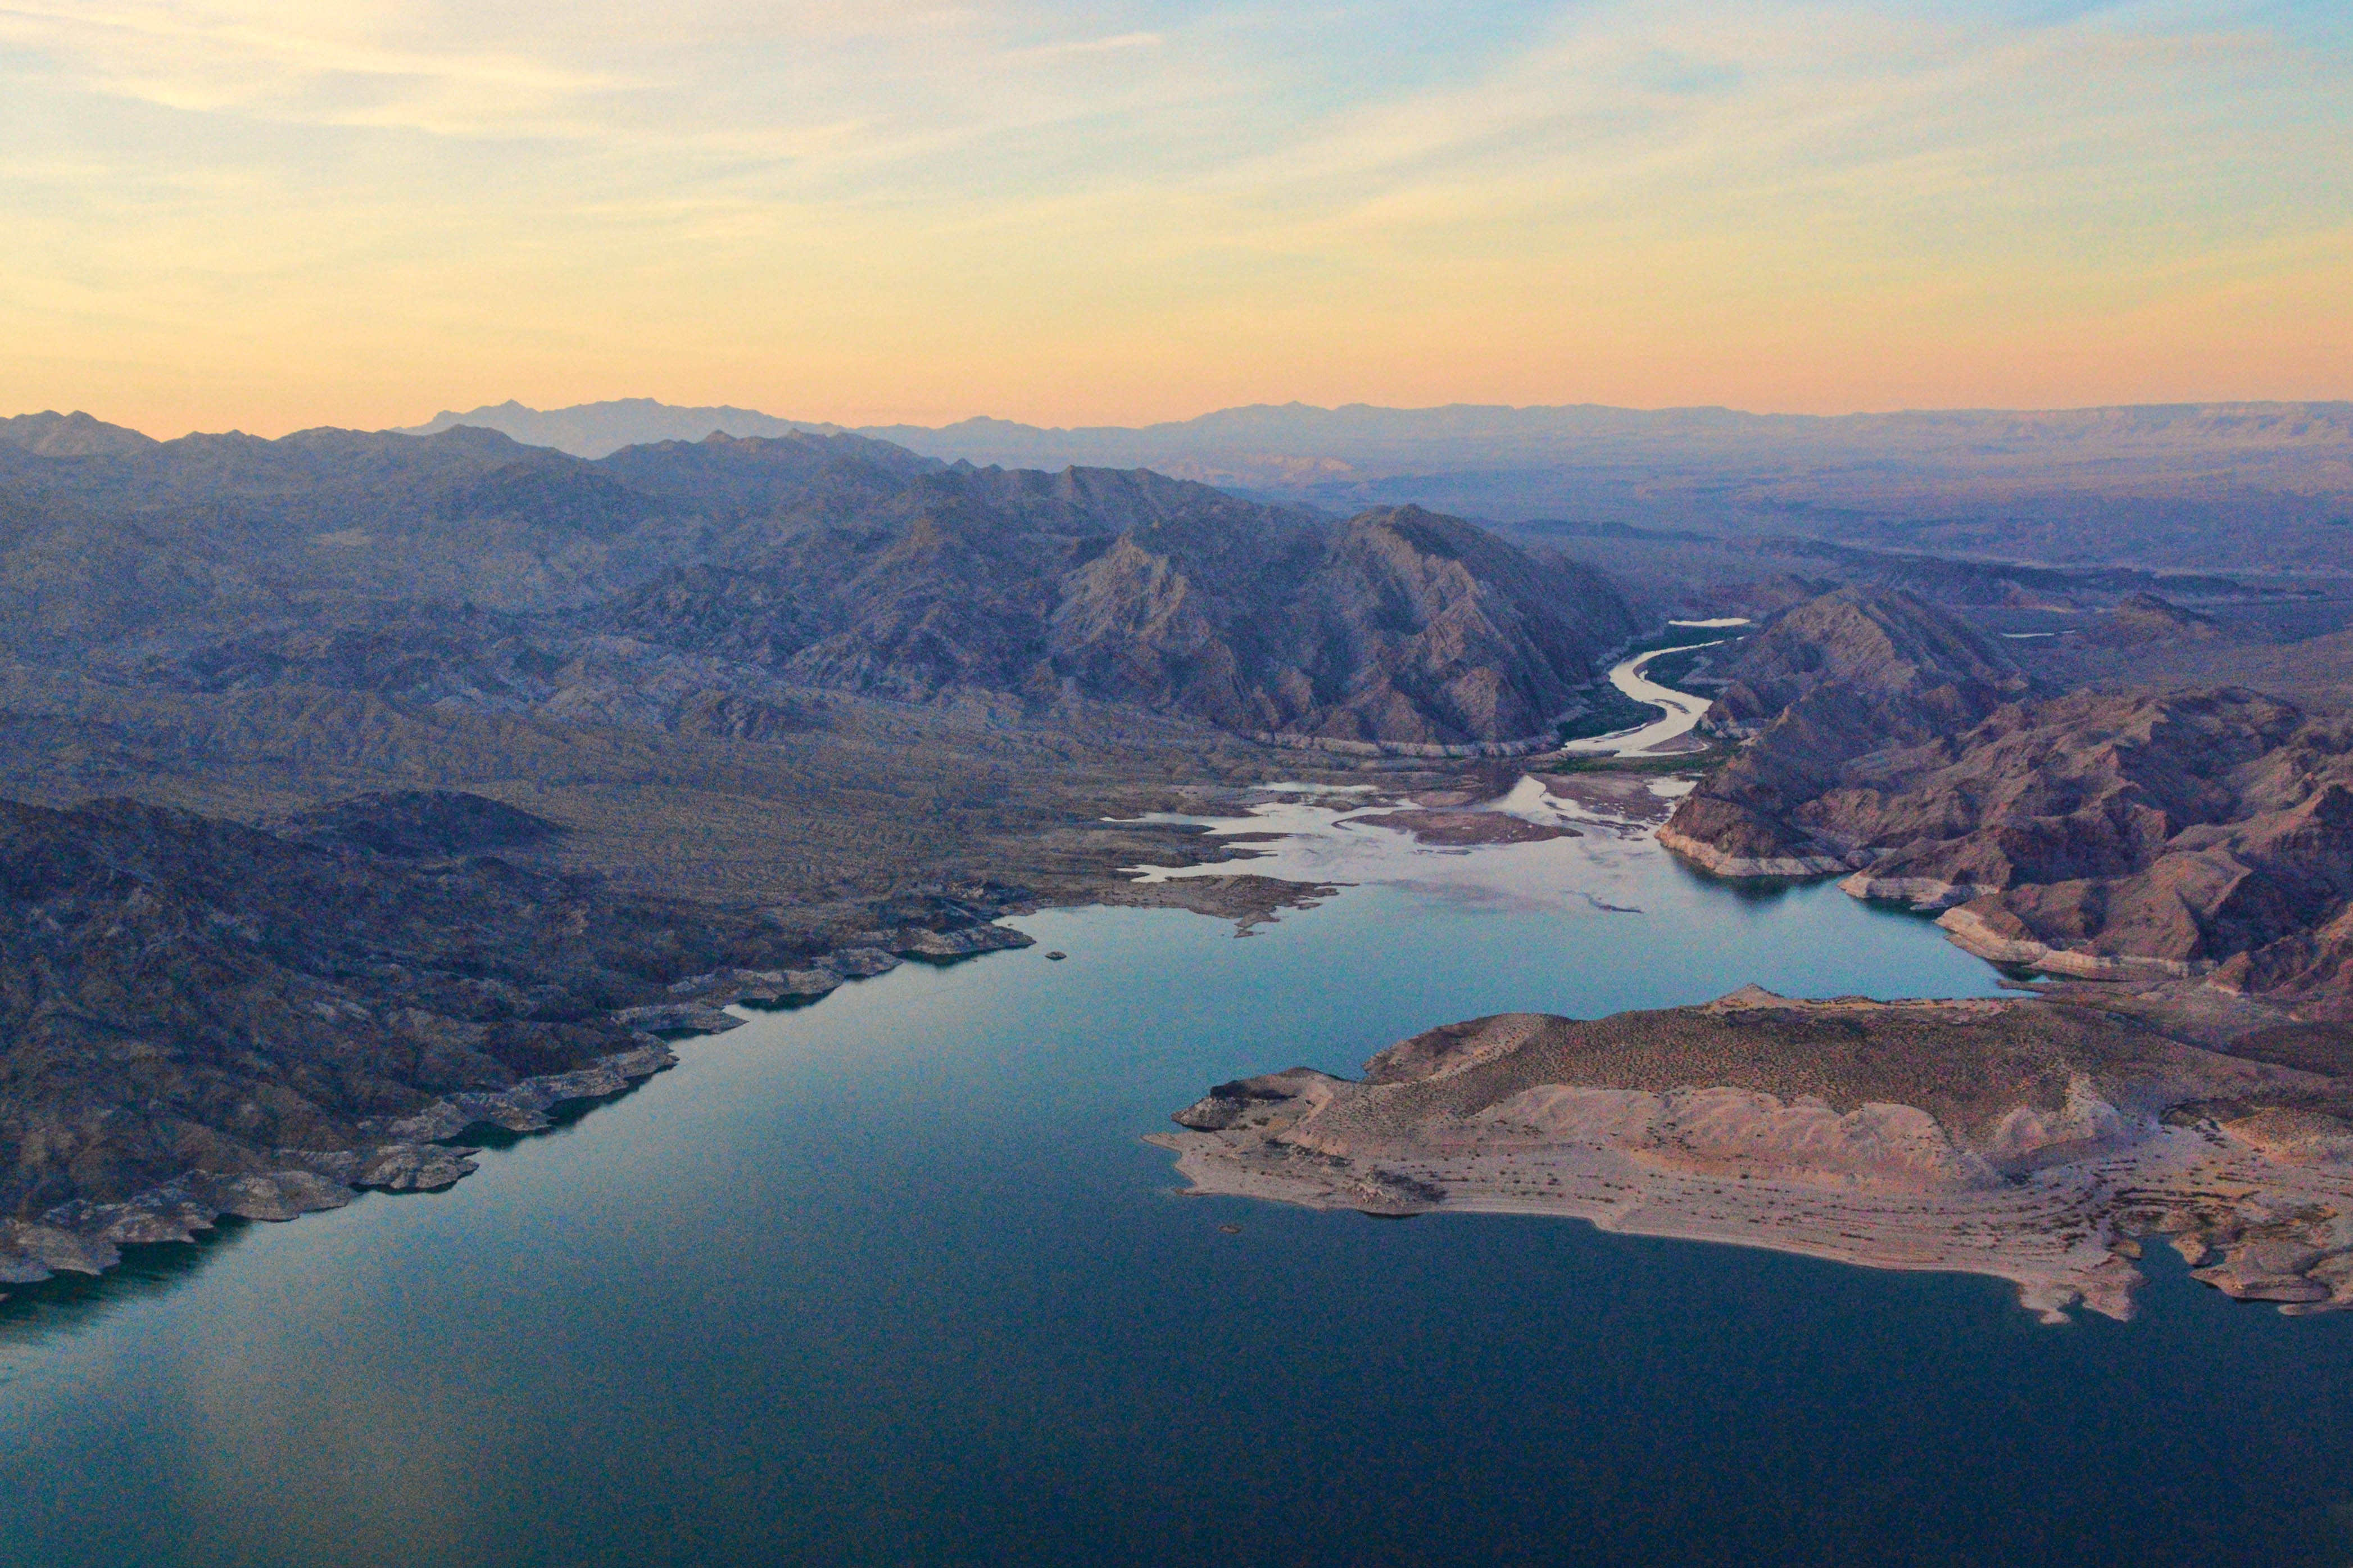
landscape, sea, wilderness, mountain, sunrise, morning, lake, dawn, river, mountain range, dusk, reflection, fjord, reservoir, helicopter, body of water, lasvegas, fell, grandcanyon, loch, crater lake, aerial photography, atmospheric phenomenon, mountainous landforms